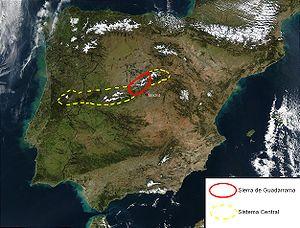
La Nuit des tournesols est un film hispano-franco-portugais réalisé par Jorge Sánchez-Cabezudo en 2006 et sorti en 2008.